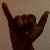
The image shows a hand gesture representing the letter 'Y' in Indian Sign Language.